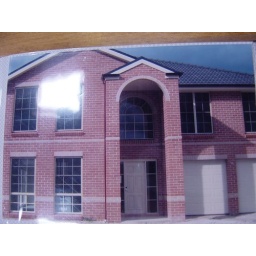
Pic of house with arch and window brick frame in diff brick colour